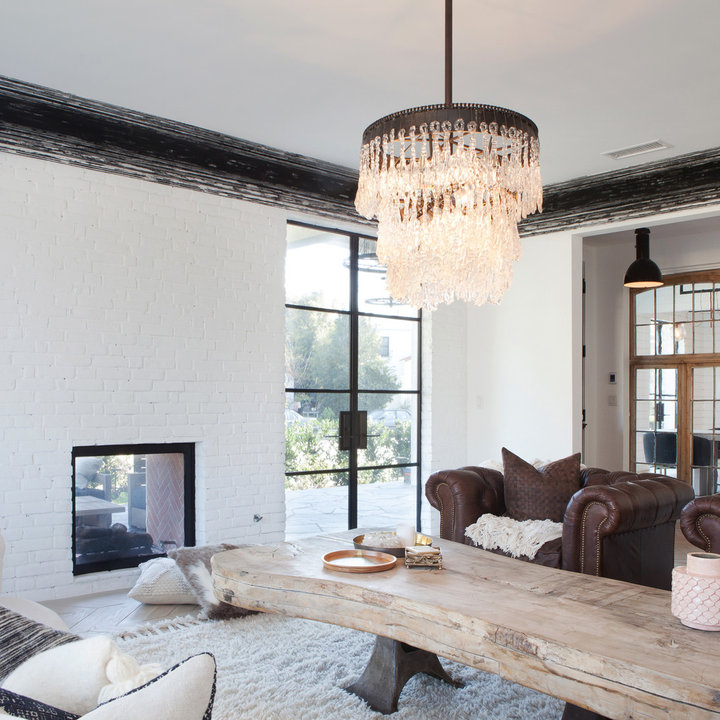
Style: Vintage